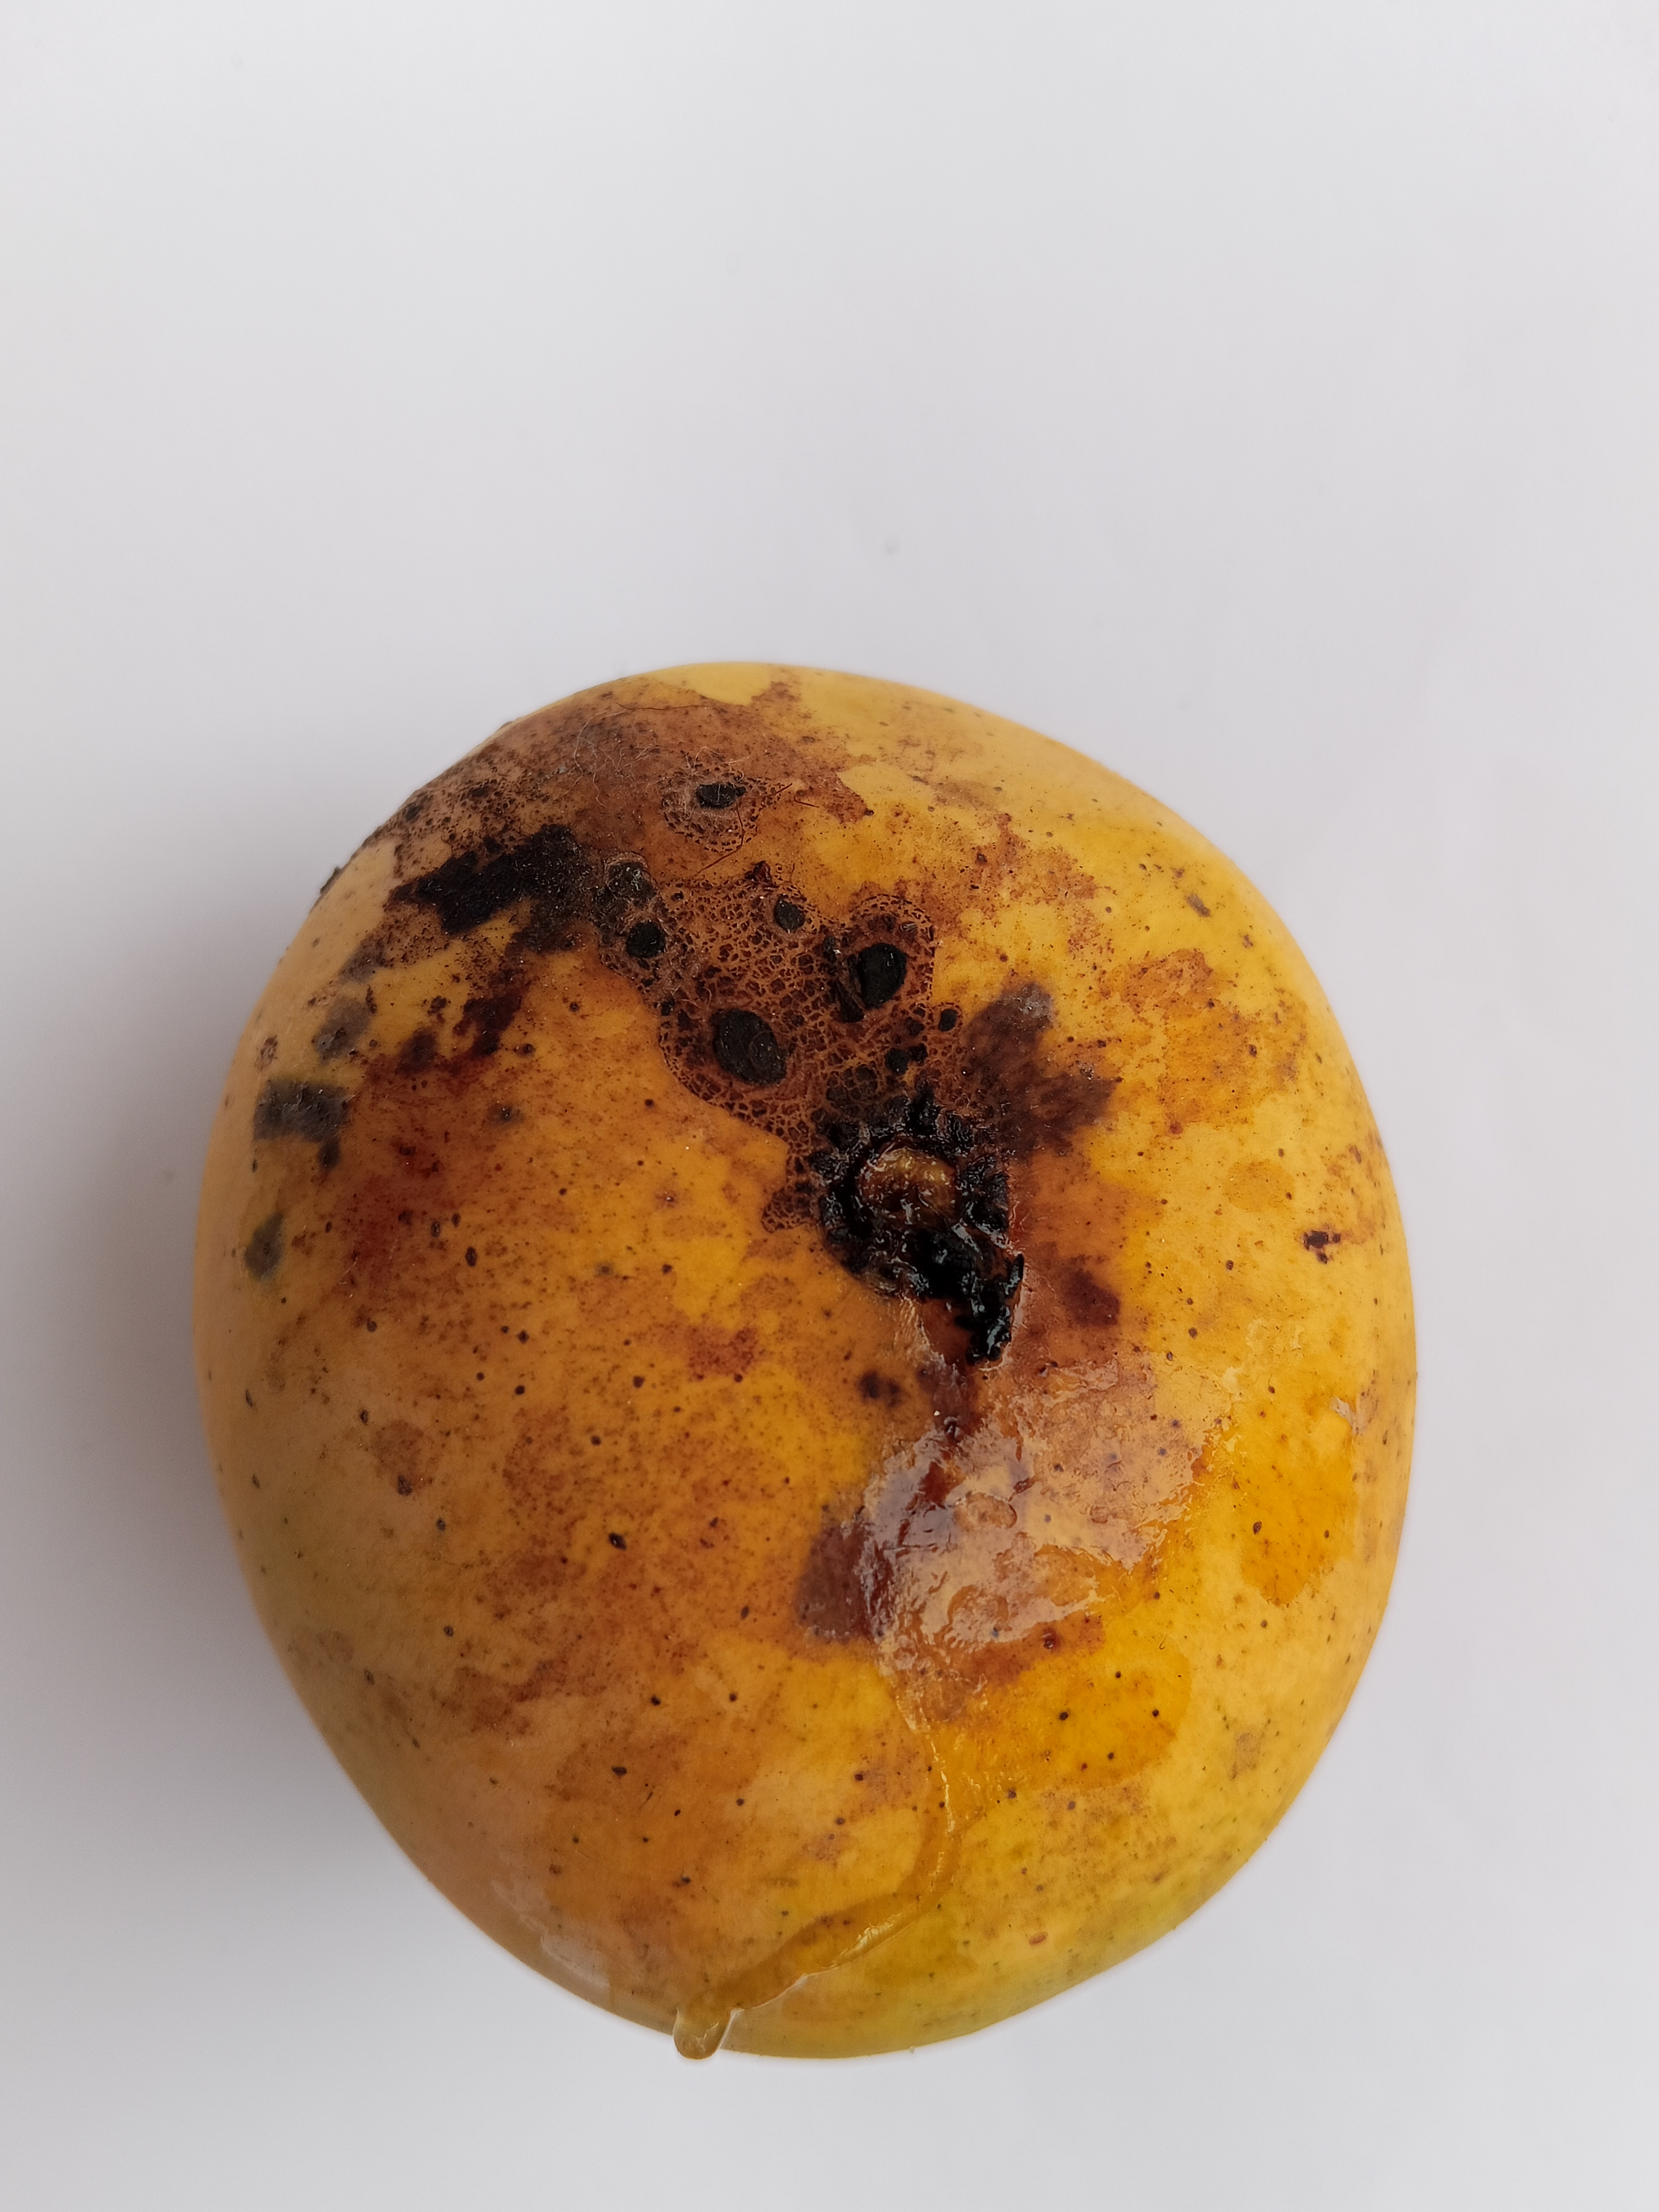
Mango variety: Sundari